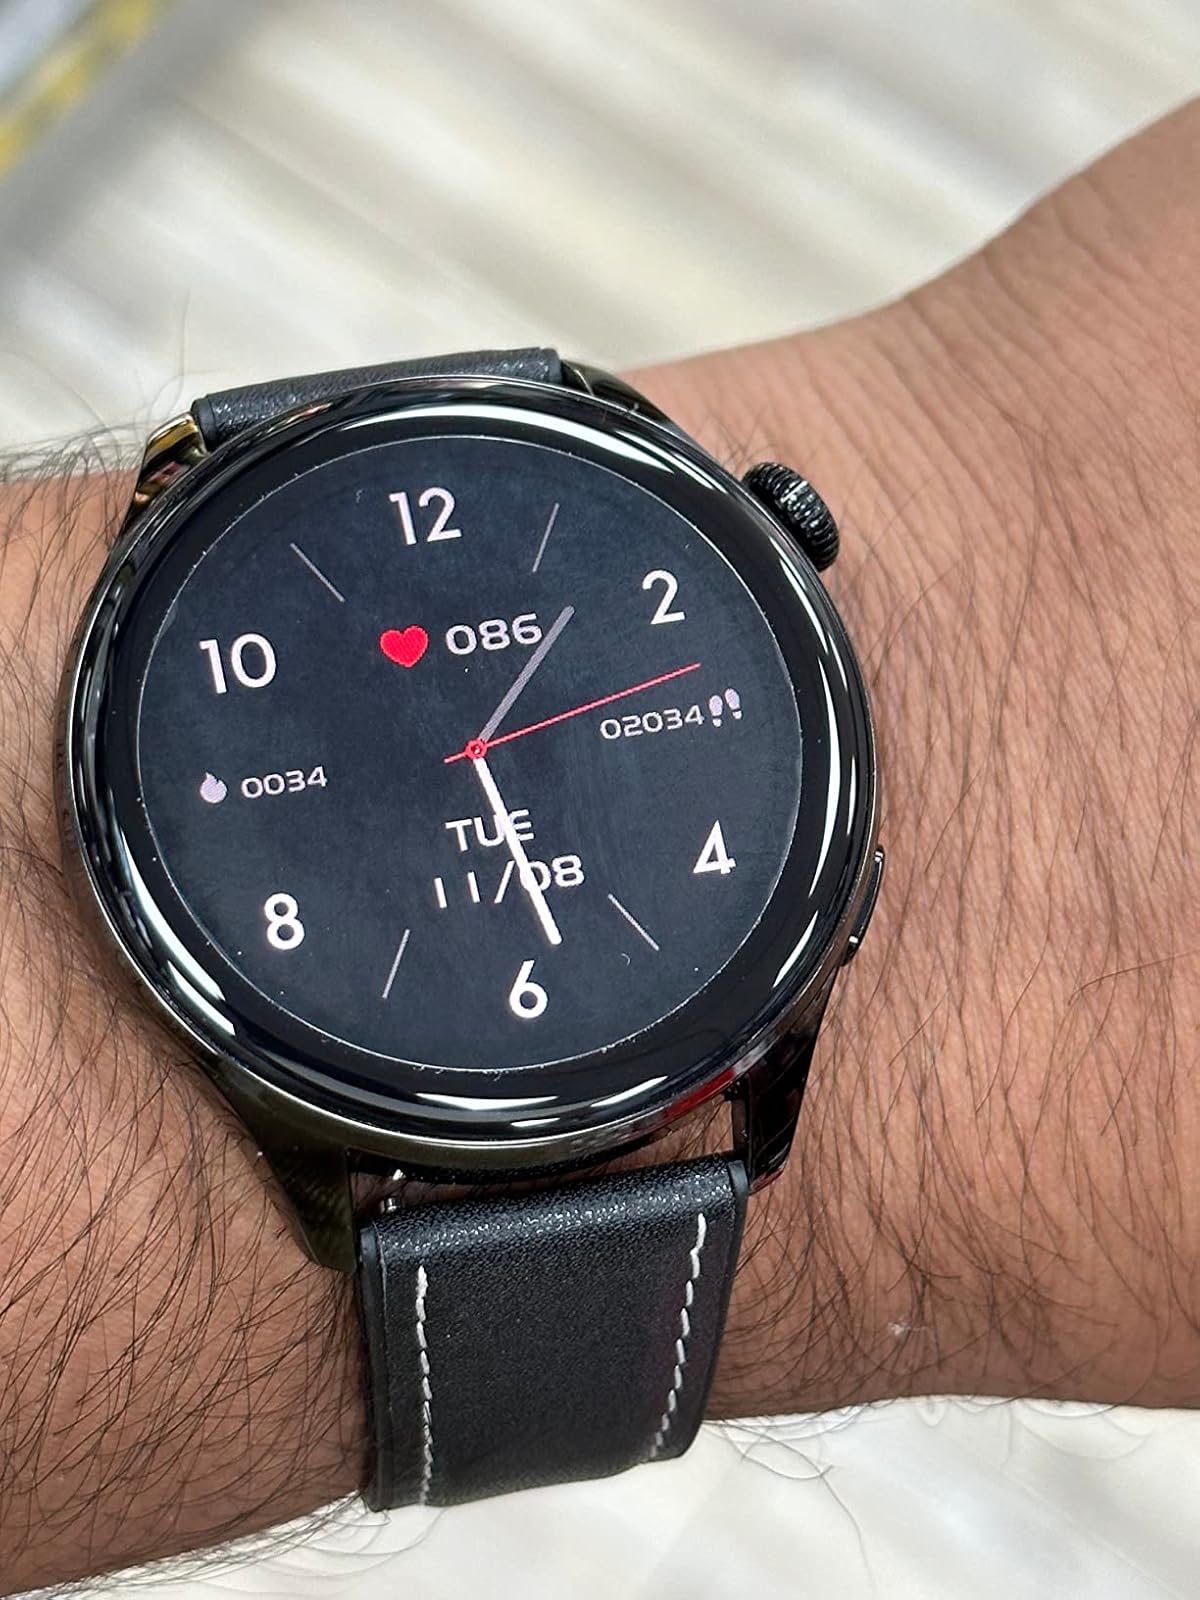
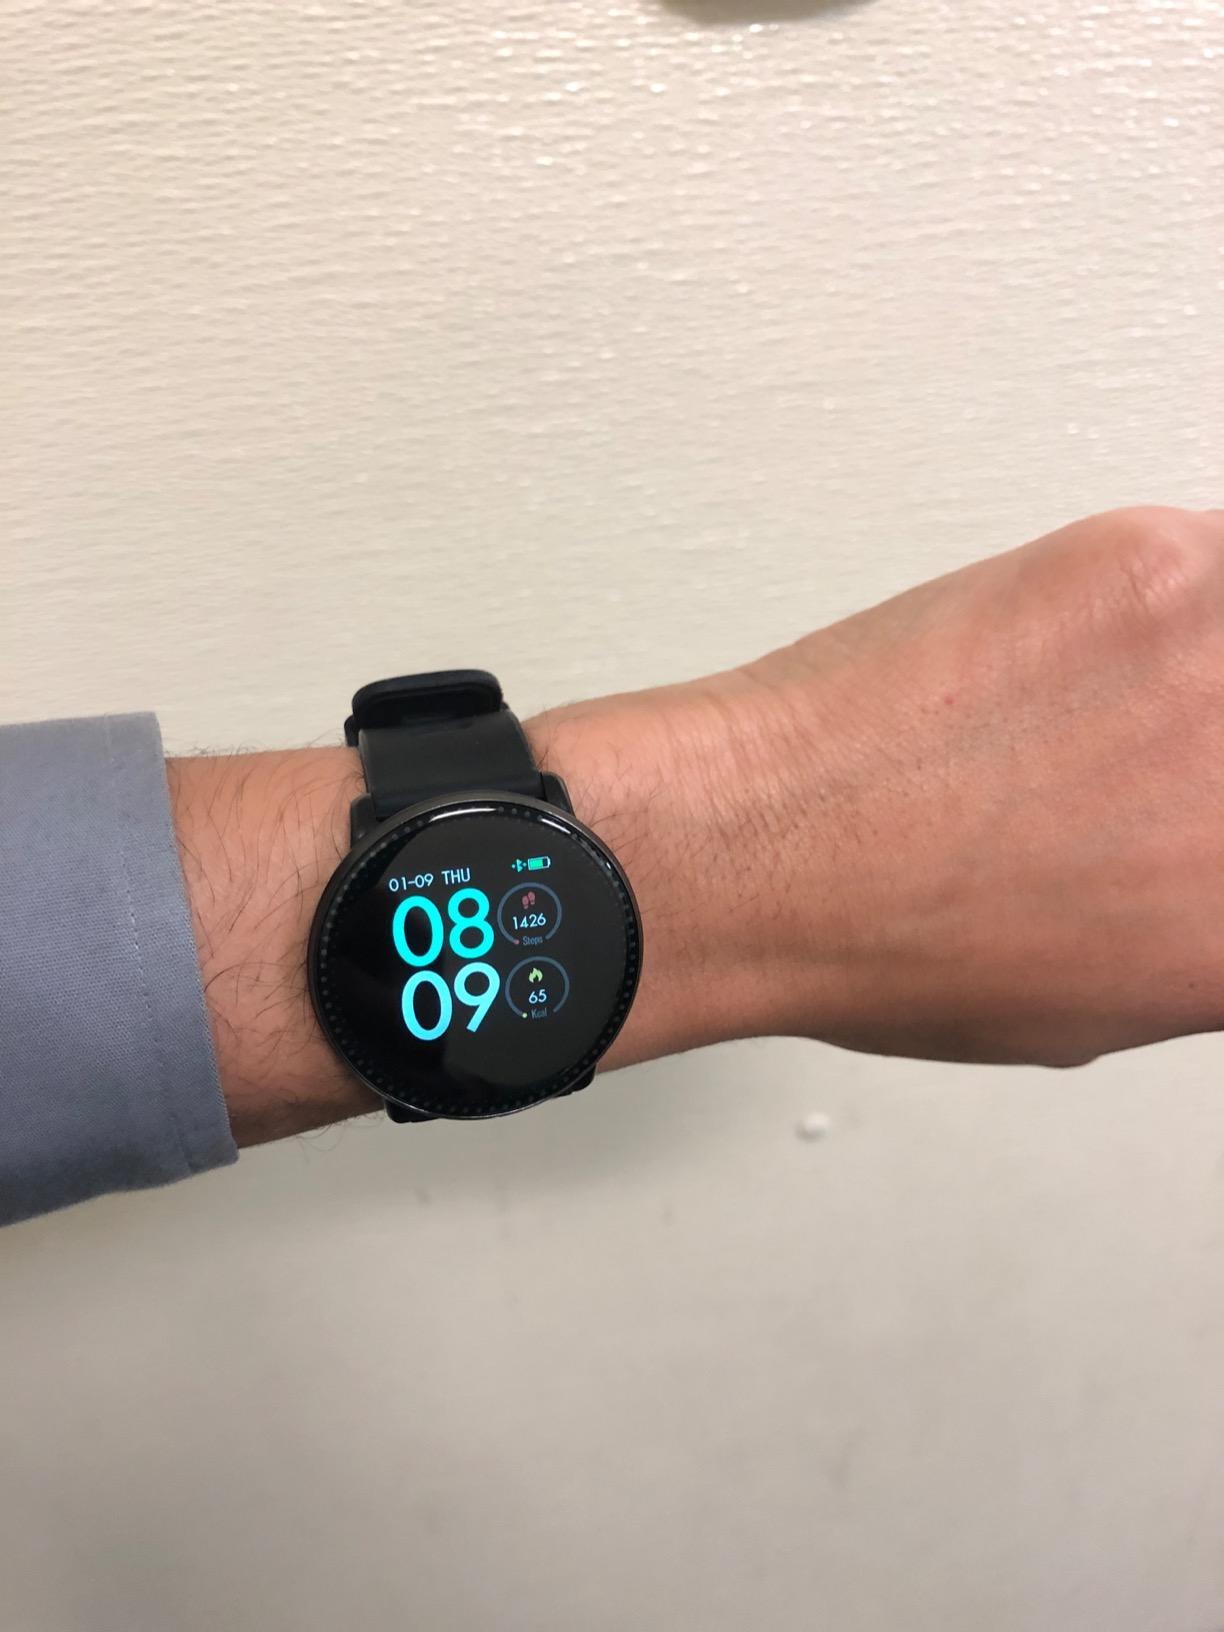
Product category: smartwatch
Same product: no